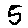
Label: 5